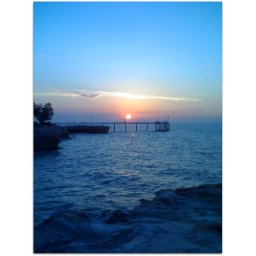
the house where i grew up as a kid is a cross the road its nightcliff in darwin